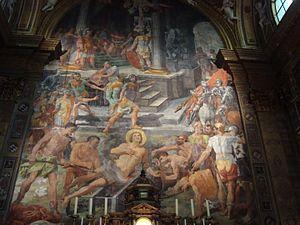
L'église San Lorenzo in Panisperna est une église romaine située dans le rione de Monti dans la via Panisperna. Elle est dédiée au diacre Laurent de Rome qui fut selon la tradition martyrisé sur ce site au IIIᵉ siècle.